Nissan VQ engine

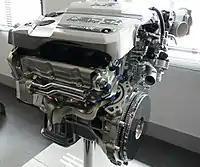
VQ25DD

The engine has Bore and stroke of 85 mm and 73.3 mm respectively, with a compression ratio of 11 to 11.3:1. It produces at 6400 rpm and at 4400 rpm.